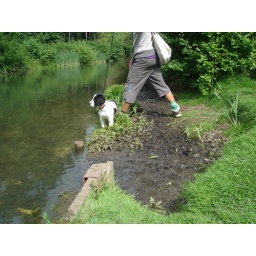
dog thinking about going in to the lake